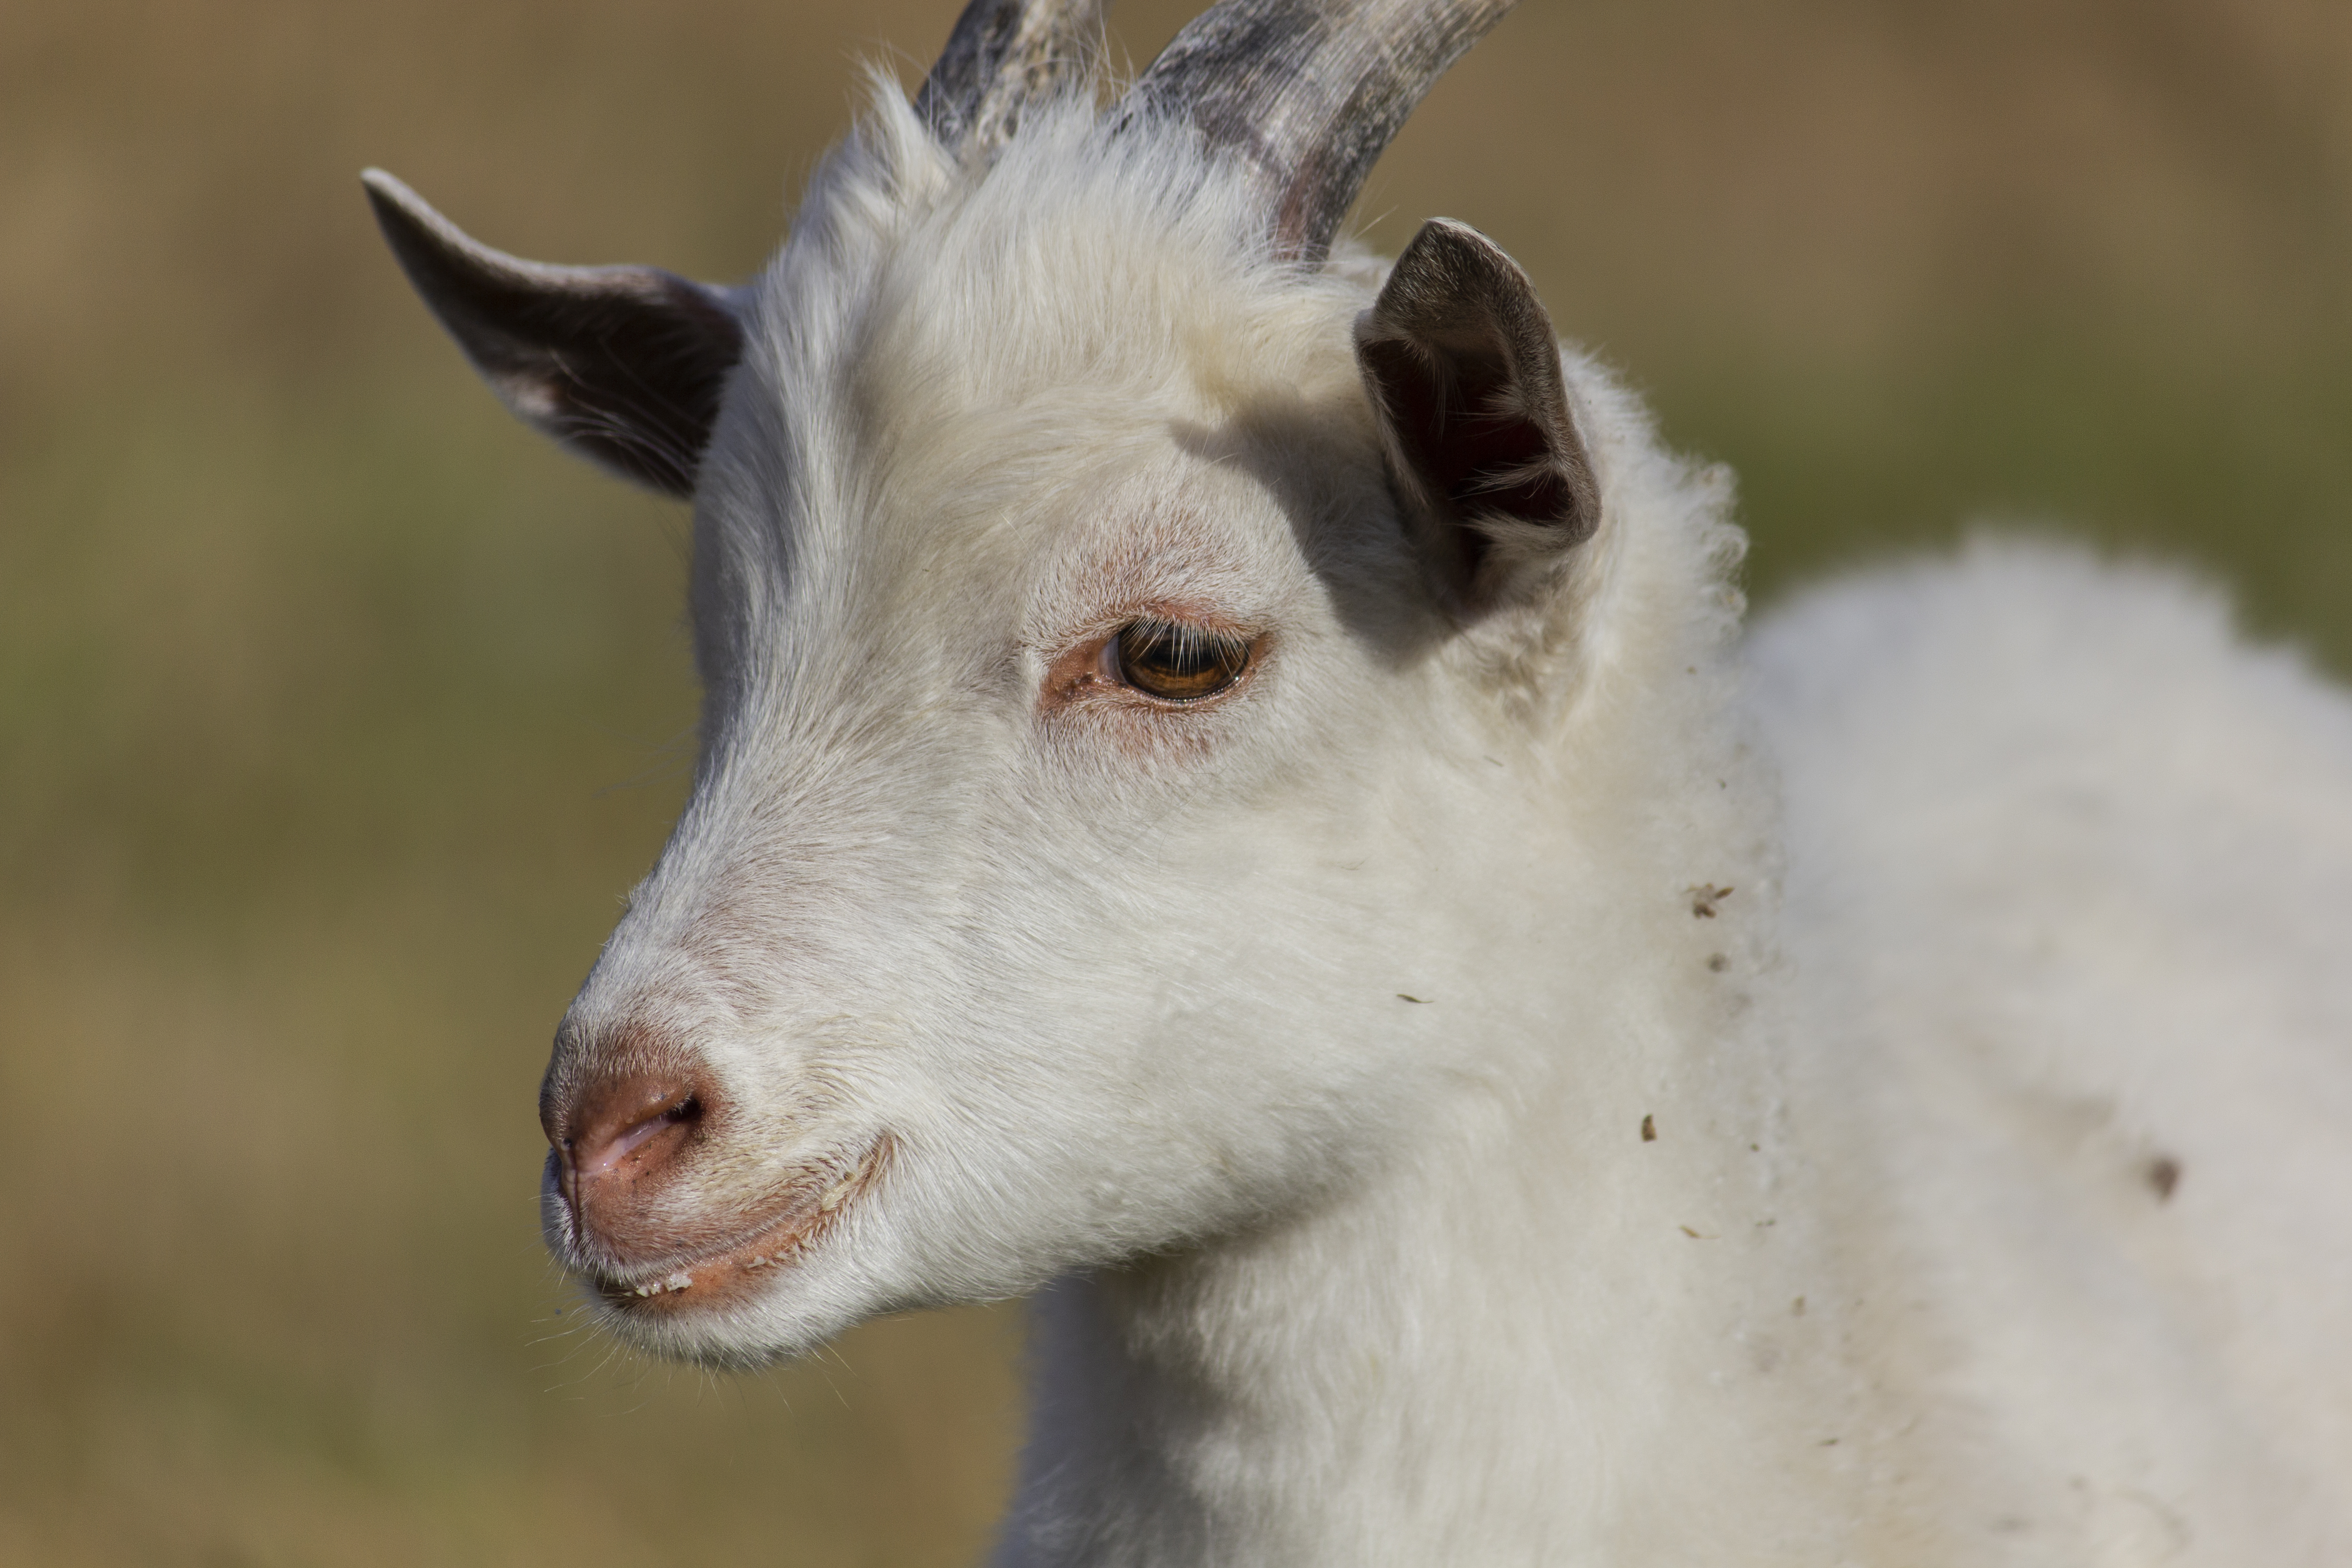
goat, kid, animal, grass, dry, autumn, goats, fauna, cow goat family, horn, wildlife, terrestrial animal, snout, livestock, fur, goat antelope, mountain goat, lamb and mutton